America's Healthy Future Act

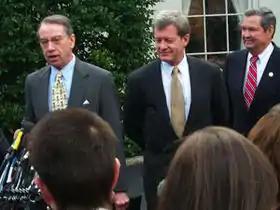
Committee Chairman Max Baucus (center) pictured with Ranking Committee Member Charles Grassley (left)

The proposal was initially designed to cost $856 billion over the next ten years. However, the Congressional Budget Office (CBO) stated on September 16 that it would only cost about $774 billion over that period. The CBO report stated that enacting the proposal would, on net, end up reducing the federal deficit by $16 billion in 2019. It also estimated that, by 2019, the number of non-elderly uninsured people would fall about 29 million, which would leave about 25 million of the non-elderly (about one-third undocumented immigrants) still uninsured. Thus, the number of non-elderly legal residents with insurance would rise from about 83% being covered to about 94% being covered. A Forbes.com report has stated that "it's not entirely clear what will happen to health care costs in 2020 and beyond."